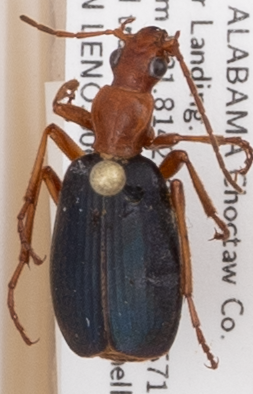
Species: Brachinus alternans
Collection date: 2017-08-02
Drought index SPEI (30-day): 0.334
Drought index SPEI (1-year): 0.39
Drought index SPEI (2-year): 0.782